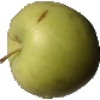
Label: Apple Golden 3